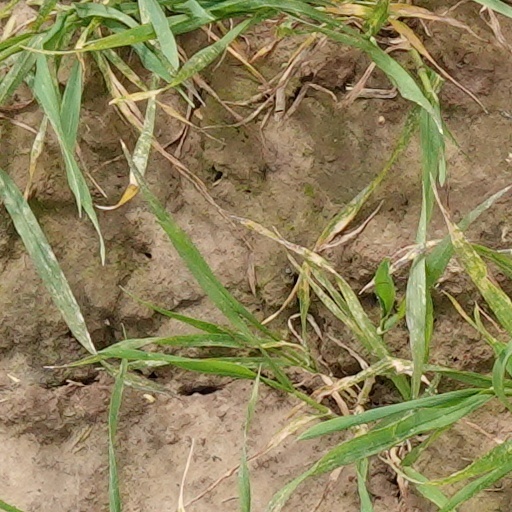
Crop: wheat